Quarrel of the Ancients and the Moderns

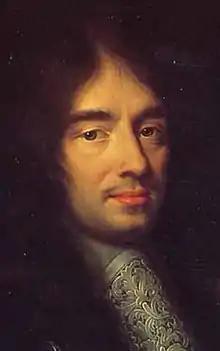
Charles Perrault, 17th-century author who represented the .

The Quarrel of the Ancients and the Moderns was a debate about literary and artistic merit that expanded from the original debaters to the members of the Académie Française and the French literary community in the 17th century.